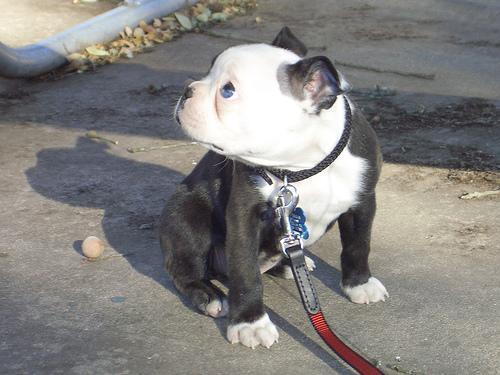
Boston_bull